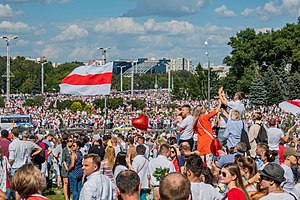
Protesterne efter det hviderussiske præsidentvalg 2020
Demonstranter 16. august 2020 i Minsk.
Protesterne efter det hviderussiske præsidentvalg 2020 er en række politisk motiverede demonstrationer rettet mod især Hvideruslands præsident Aleksandr Lukasjenko. Demonstrationerne, som er en del af den hviderussiske demokratibevægelse, begyndte frem mod præsidentvalget i 2020, hvor Lukasjenko stillede op til en sjette valgperiode.